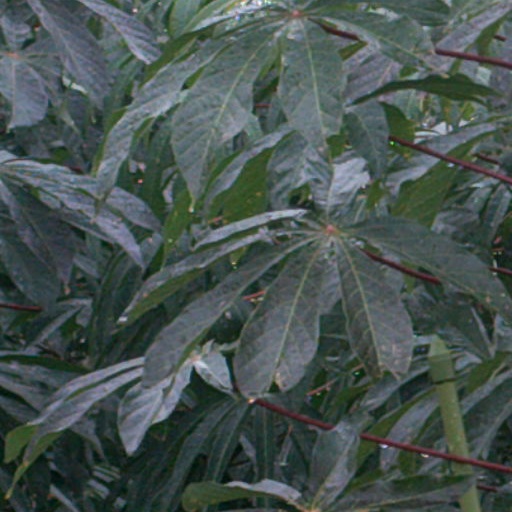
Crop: cassava